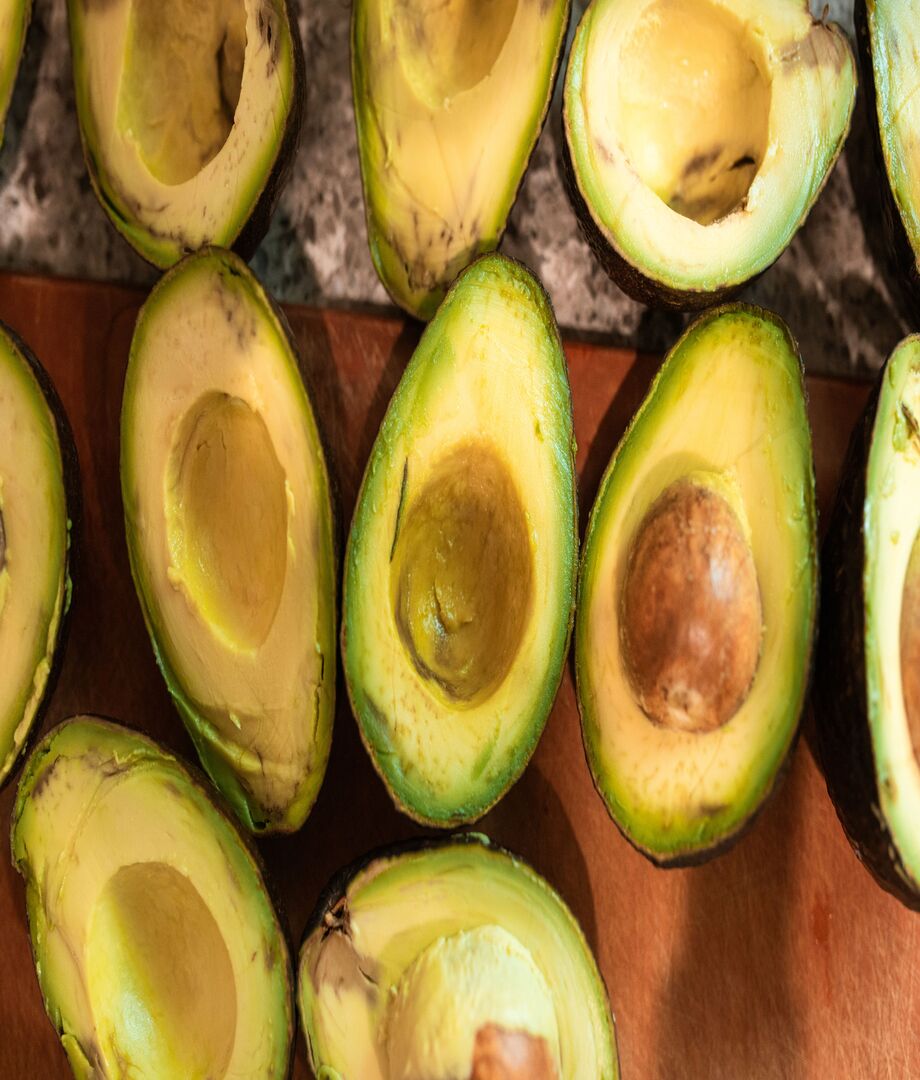
Label: avocado